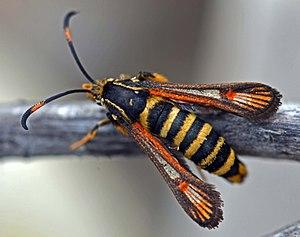
Bembecia ichneumoniformis ([Denis &amp